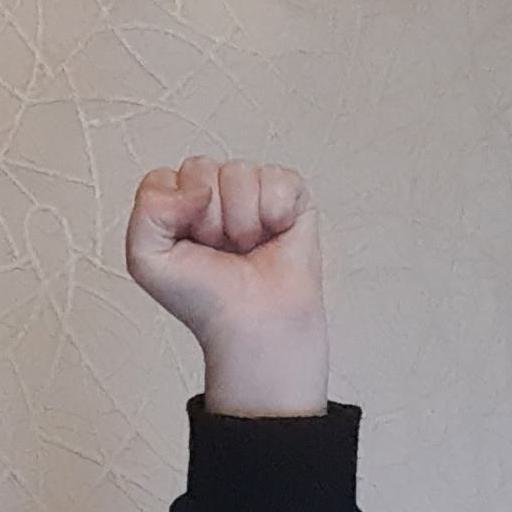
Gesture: fist